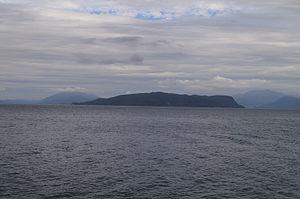
Sekken est une petite île du Romsdalsfjorden. Elle fait partie de la commune de Molde, comté de Møre og Romsdal. L'île a une superficie de 18,47 km² pour une population d'environ 150 habitants. L'île est située à 40 minutes en ferry du centre de Molde. Le point culminant de l'île, Tranhaugen, est à 304 mètres d'altitude.